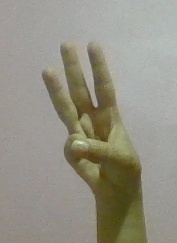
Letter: thaa